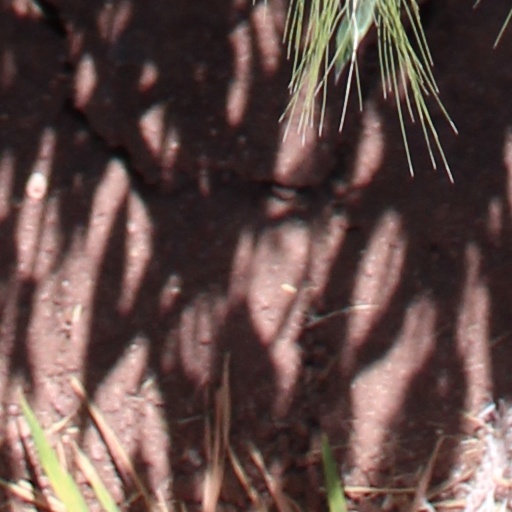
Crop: wheat